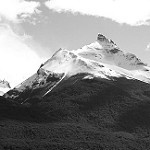
Label: B & W